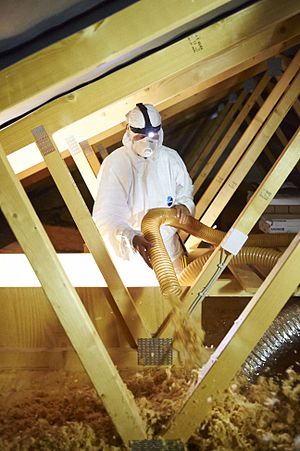
Isover
Loftet i et nybygget hus isoleres med glasuld i granulatform. Granulatet blæses ind på loftets gulv.
Loftet i et nybygget hus isoleres med glasuld i granulatform.
Isover er en forretningsenhed i den franske, multinationale koncern Saint-Gobain, der udvikler og producerer isoleringsløsninger til den danske byggeindustri. Isoleringsprodukterne består af 95 procent glas, hvoraf op til 80 procent er indsamlet genbrugsglas